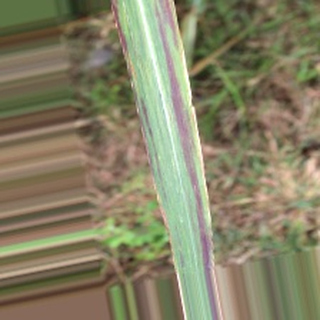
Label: sugarcane_bacterial_blight